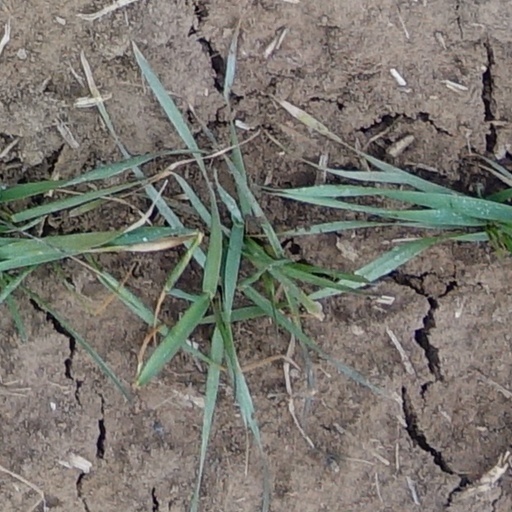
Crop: wheat